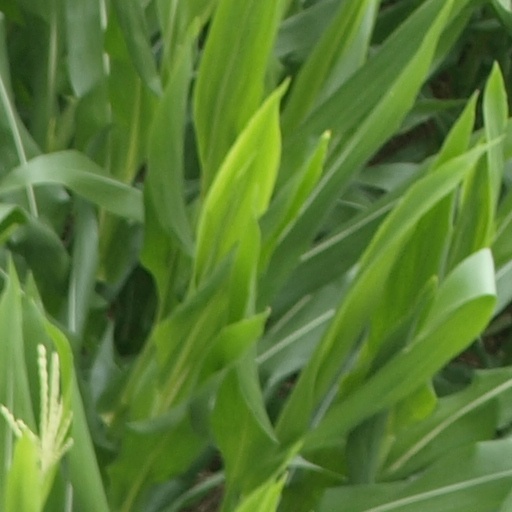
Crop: maize; corn